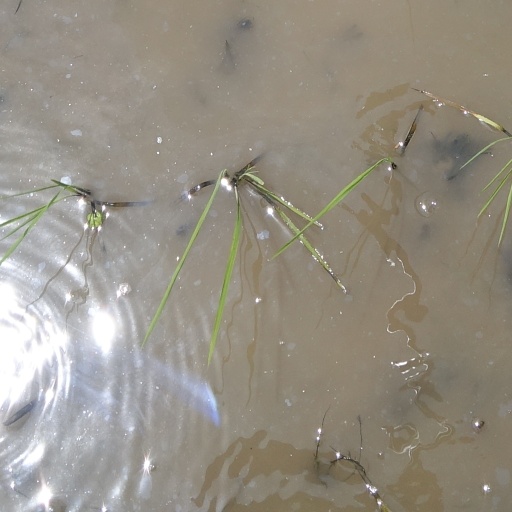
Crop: rice